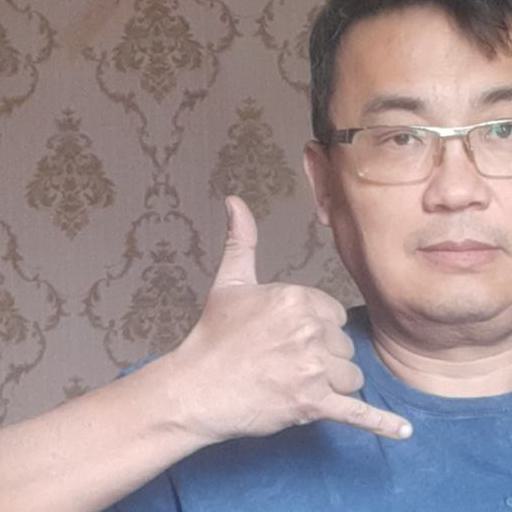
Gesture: call